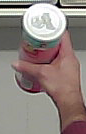
Product: pringles_original